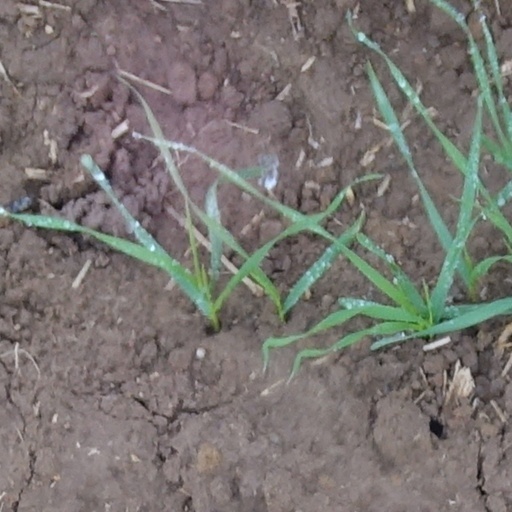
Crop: wheat